Stephen Mandel

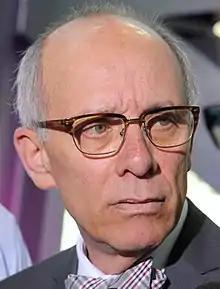
Mandel in 2013

Stephen Mandel (born July 18, 1945) is a Canadian politician who served as leader of the Alberta Party from 2018 to 2019. He previously served as Alberta’s Minister of Health from 2014 to 2015 and as mayor of Edmonton for three terms from 2004 to 2013. Before becoming mayor, he was a city councillor for three years.